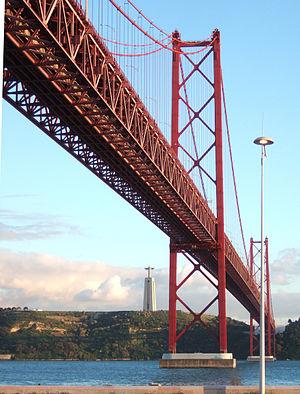
Le pont du 25-Avril est le premier pont suspendu au-dessus du Tage, à Lisbonne, au Portugal.